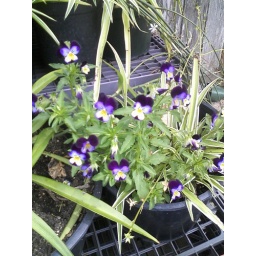
viola sprouted and bloomed in a pot of spider plant